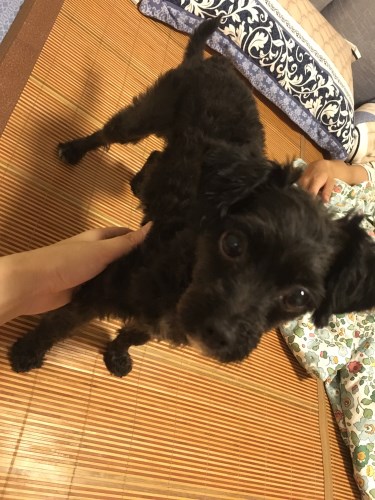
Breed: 2925-n000114-toy_poodle